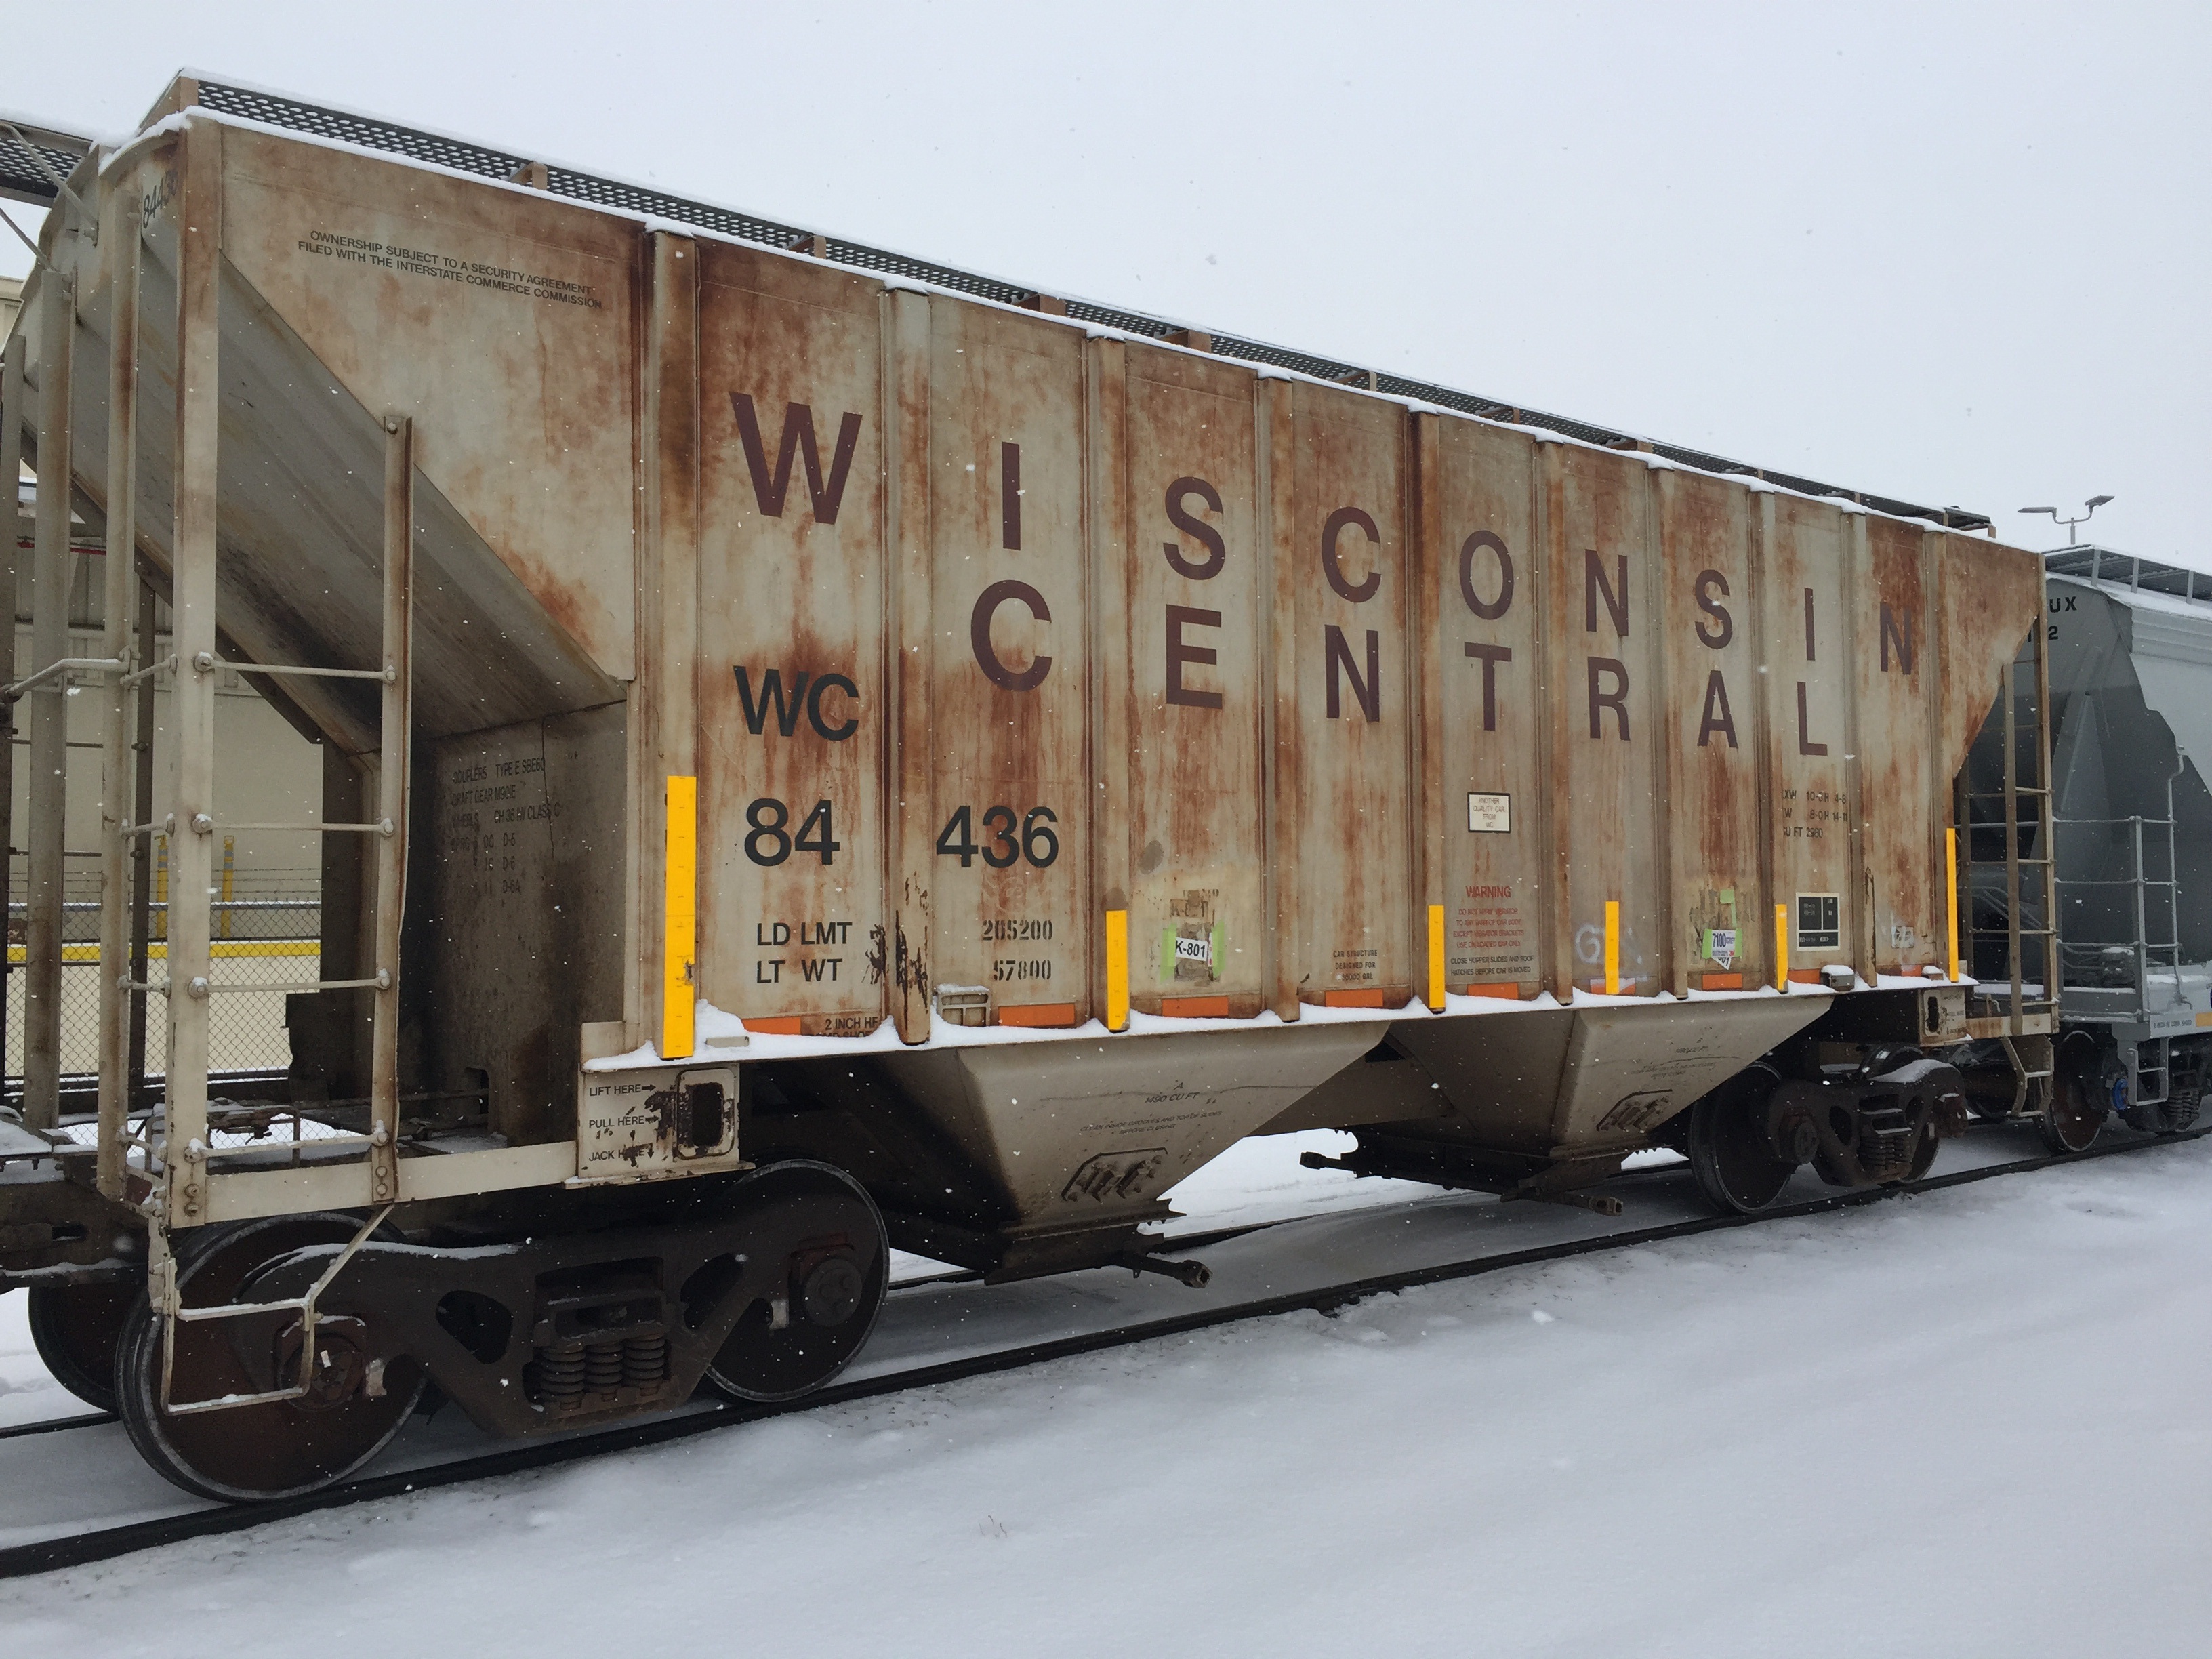
train, transport, rust, vehicle, material, weathered, locomotive, wc, cargo, hopper, passenger, rail transport, land vehicle, freight car, rolling stock, railroad car, passenger car